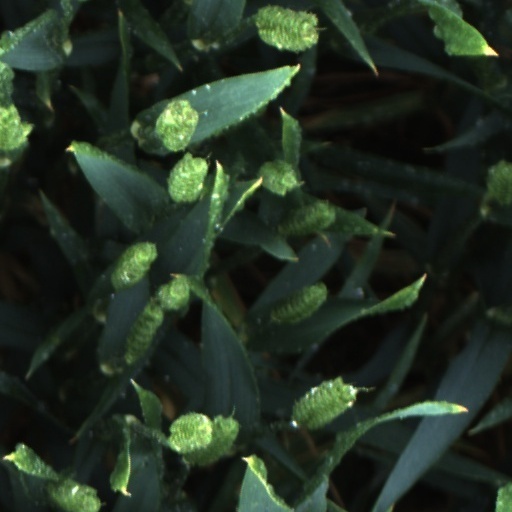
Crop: wheat